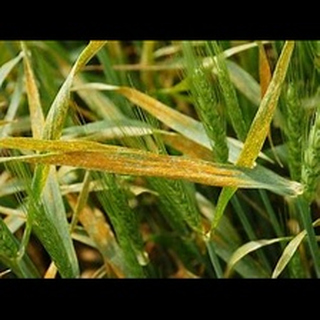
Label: wheat_tan_spot